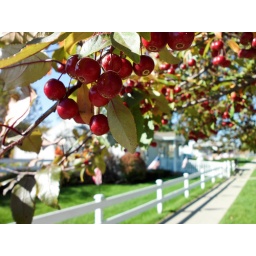
Simple macro shot of a tree on the street by the John Wayne birthplace